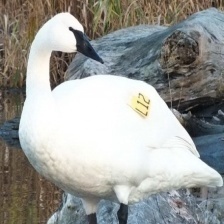
Species: TRUMPTER SWAN
Scientific name: CYGNUS BUCCINATOR
ImageNet parent category: black_swan